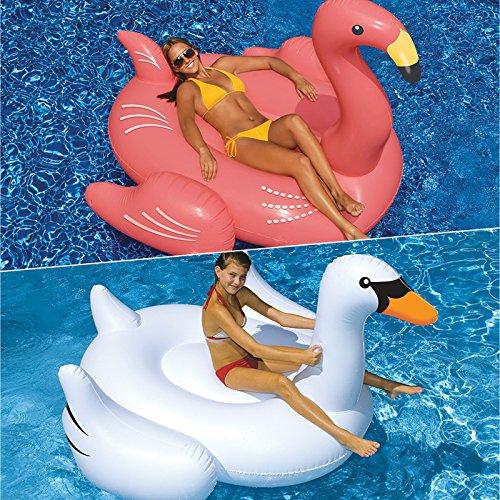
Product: Swimline Giant Swan and Giant Flamingo for Swimming Pools
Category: Toys & Games | Sports & Outdoor Play | Pools & Water Toys | Pool Rafts & Inflatable Ride-ons
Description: Includes one Giant Swan and one Giant Flamingo.
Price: $60.99
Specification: ProductDimensions:78x76x58inches|ItemWeight:5pounds|ShippingWeight:12.25pounds(Viewshippingratesandpolicies)|DomesticShipping:ItemcanbeshippedwithinU.S.|InternationalShipping:ThisitemcanbeshippedtoselectcountriesoutsideoftheU.S.LearnMore|ASIN:B01BIPGAYU|Itemmodelnumber:90621-27BX|Manufacturerrecommendedage:4months-8years